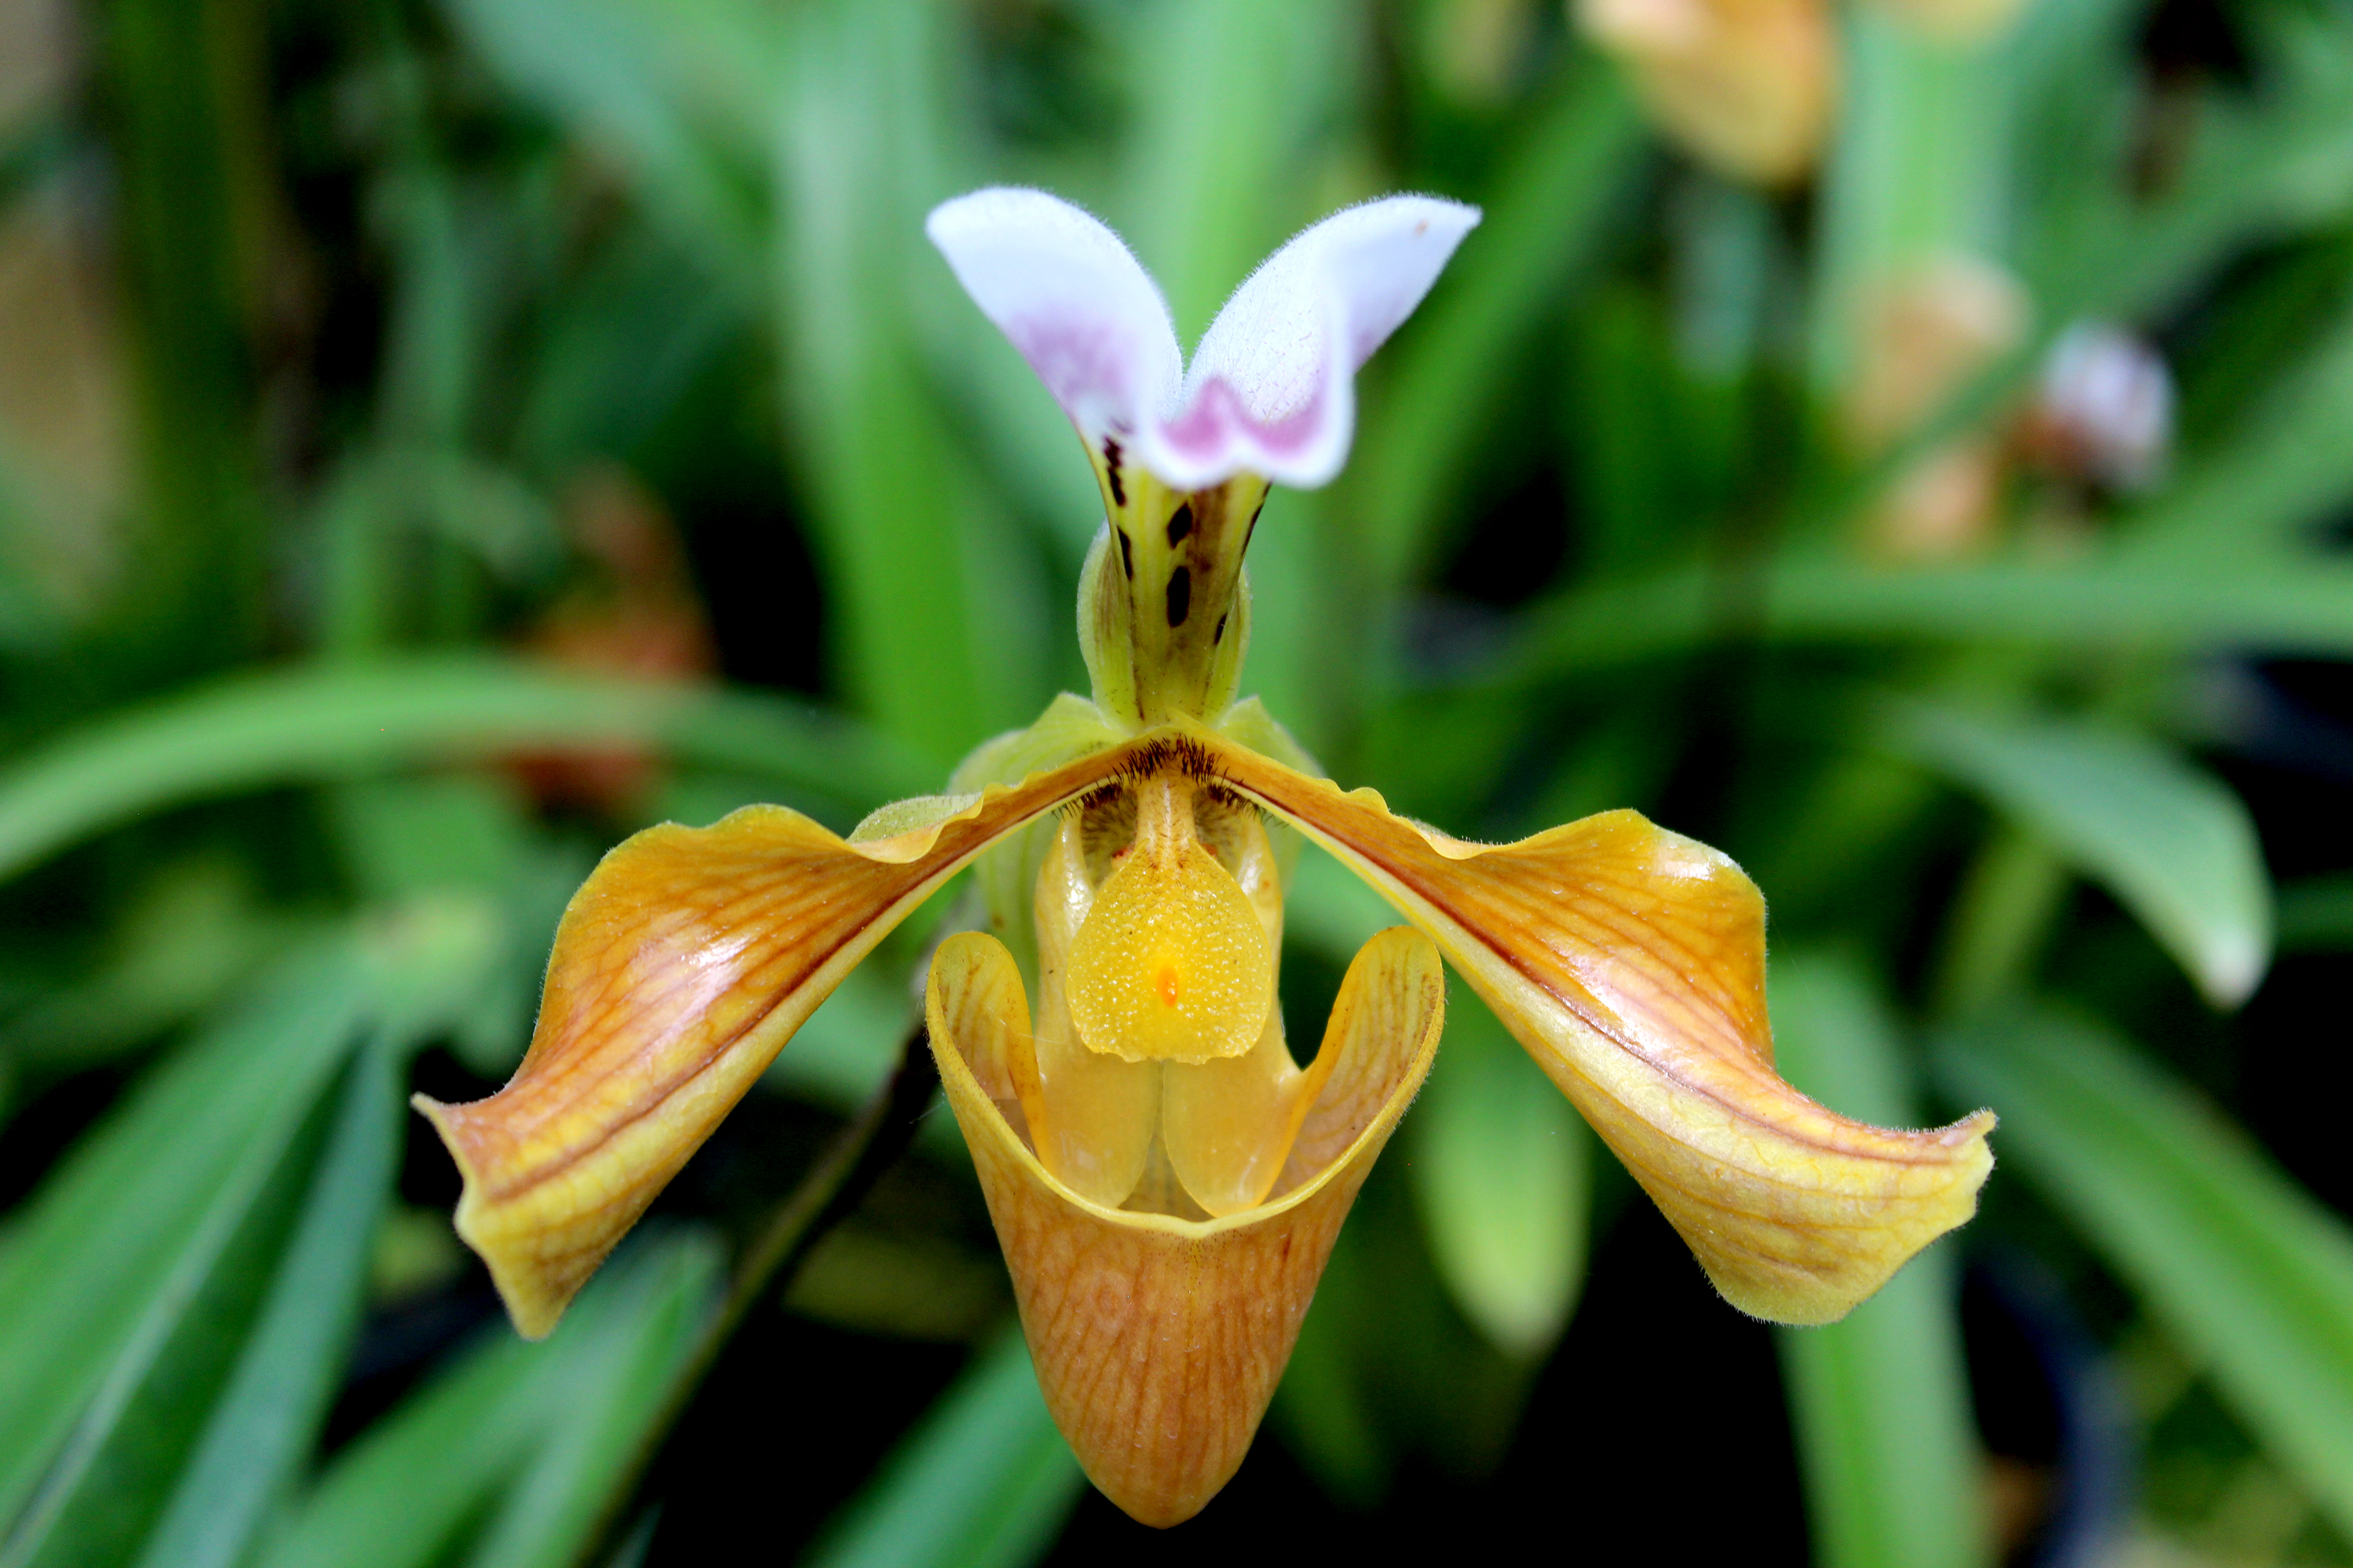
nature, plant, flower, tropical, petal, orchid, flora, beautiful, thailand, yellow, bloom, ecology, green, color, botany, blossom, macro, beauty, slipper, bright, lady, paphiopedilum, natural, background, floral, doi inthanon, garden, chiang mai, orchidaceae, wild, terrestrial plant, flowering plant, cypripedium, wildflower, fly orchid, cattleya, iris